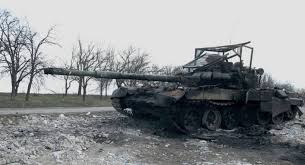
Label: Tank